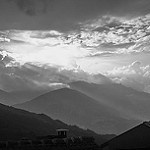
Label: B & W